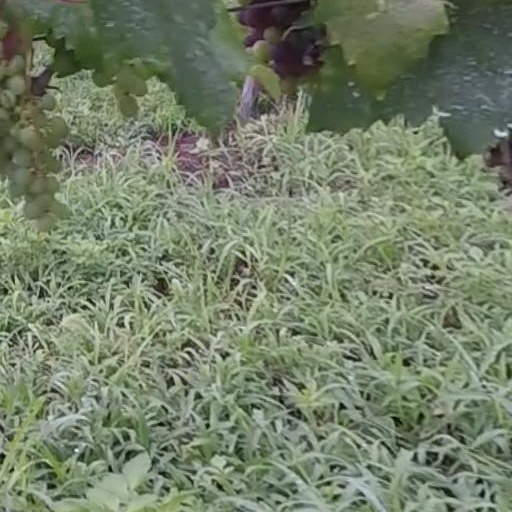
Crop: grape